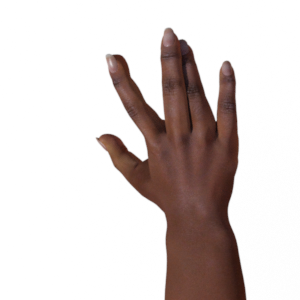
Label: paper